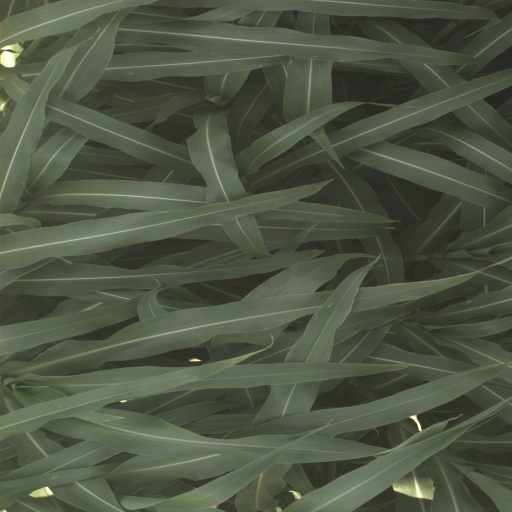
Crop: sorghum